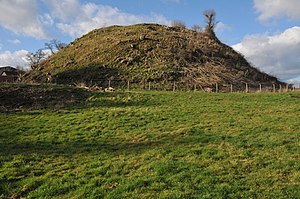
Ewyas Harold Castle
Motten på Ewyas Harold Castle.
Ewyas Harold Castle var en borg i landsbyen Ewyas Harold i Herefordshire, England. Borgen var en af de få fæstninger fra før den normanniske erobring af England, og den er derfor af stor historisk interesse. Fæstningen består i dag kun af motten, der står som en høj bakke i udkanten af byen.